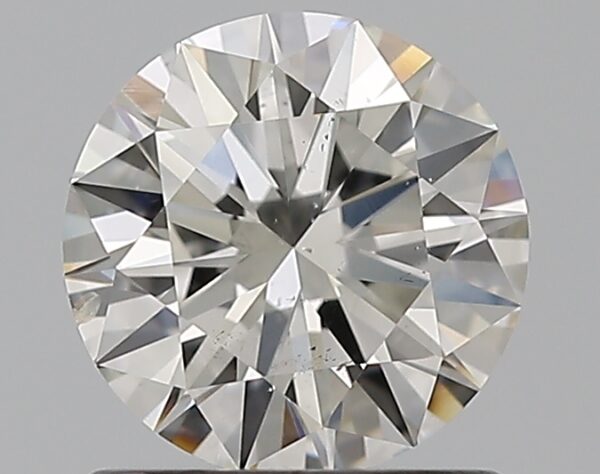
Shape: round
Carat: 0.92
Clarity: SI1
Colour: H
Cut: EX
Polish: EX
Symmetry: EX
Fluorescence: N
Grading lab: GIA
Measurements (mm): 6.27 x 6.3 x 3.8